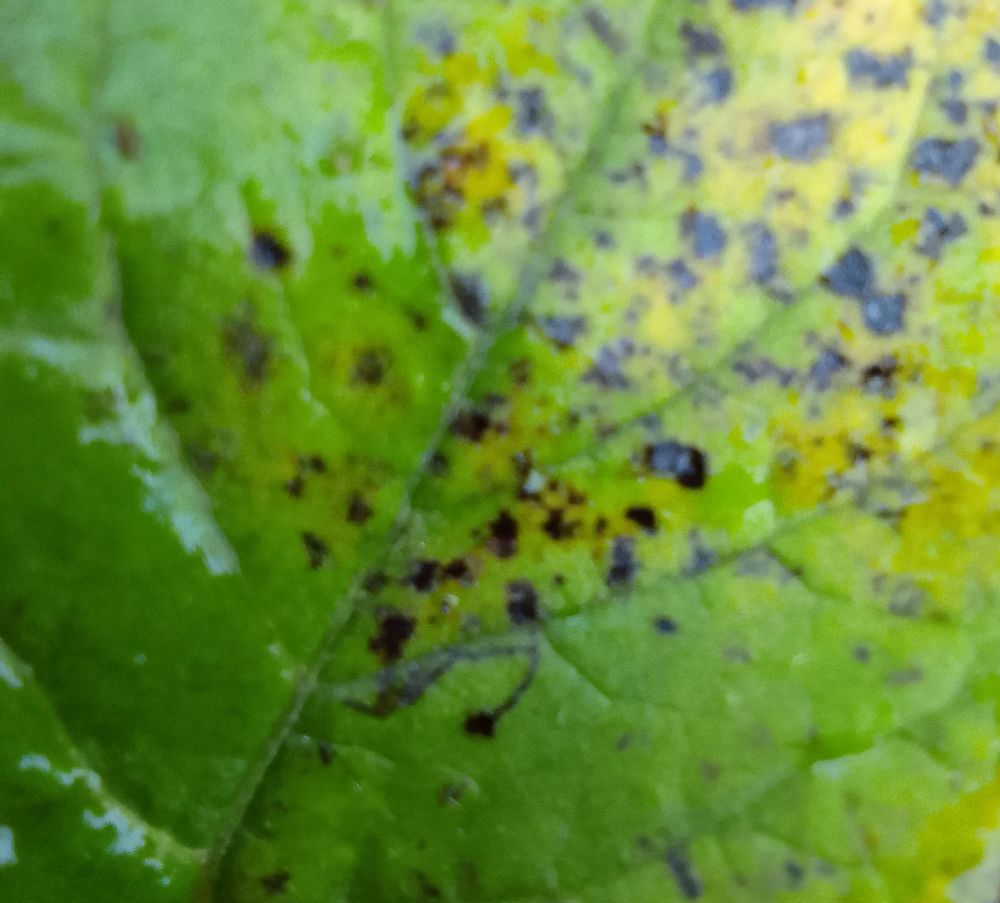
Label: Early blight